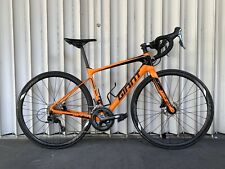
Vehicle type: Bikes